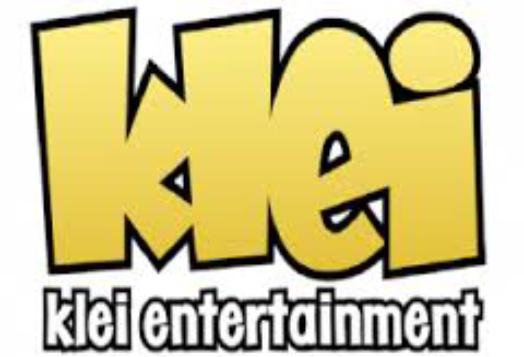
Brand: Klei
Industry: Leisure